Arthur Marshall (American football)

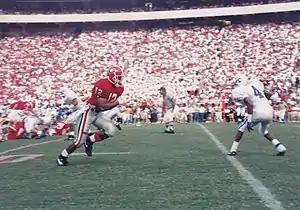
UGA's wide receiver Marshall (jersey #12) is running his route against the Kentucky Wildcats, Oct. 1991

Arthur James Marshall Jr. (born April 29, 1969) is an American former professional football player who was a wide receiver in the National Football League. He was signed by the Denver Broncos as an undrafted free agent in 1992. He played college football for the Georgia Bulldogs.